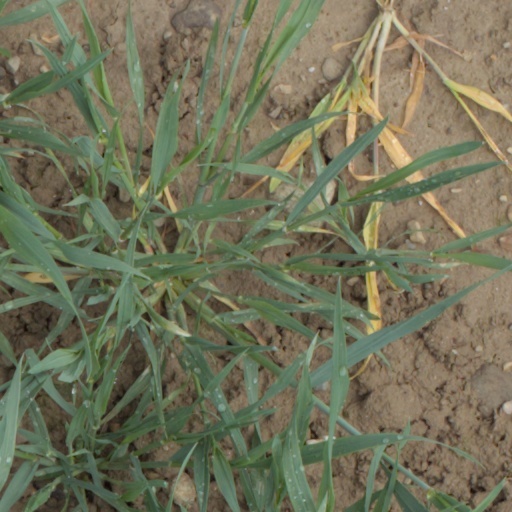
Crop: wheat